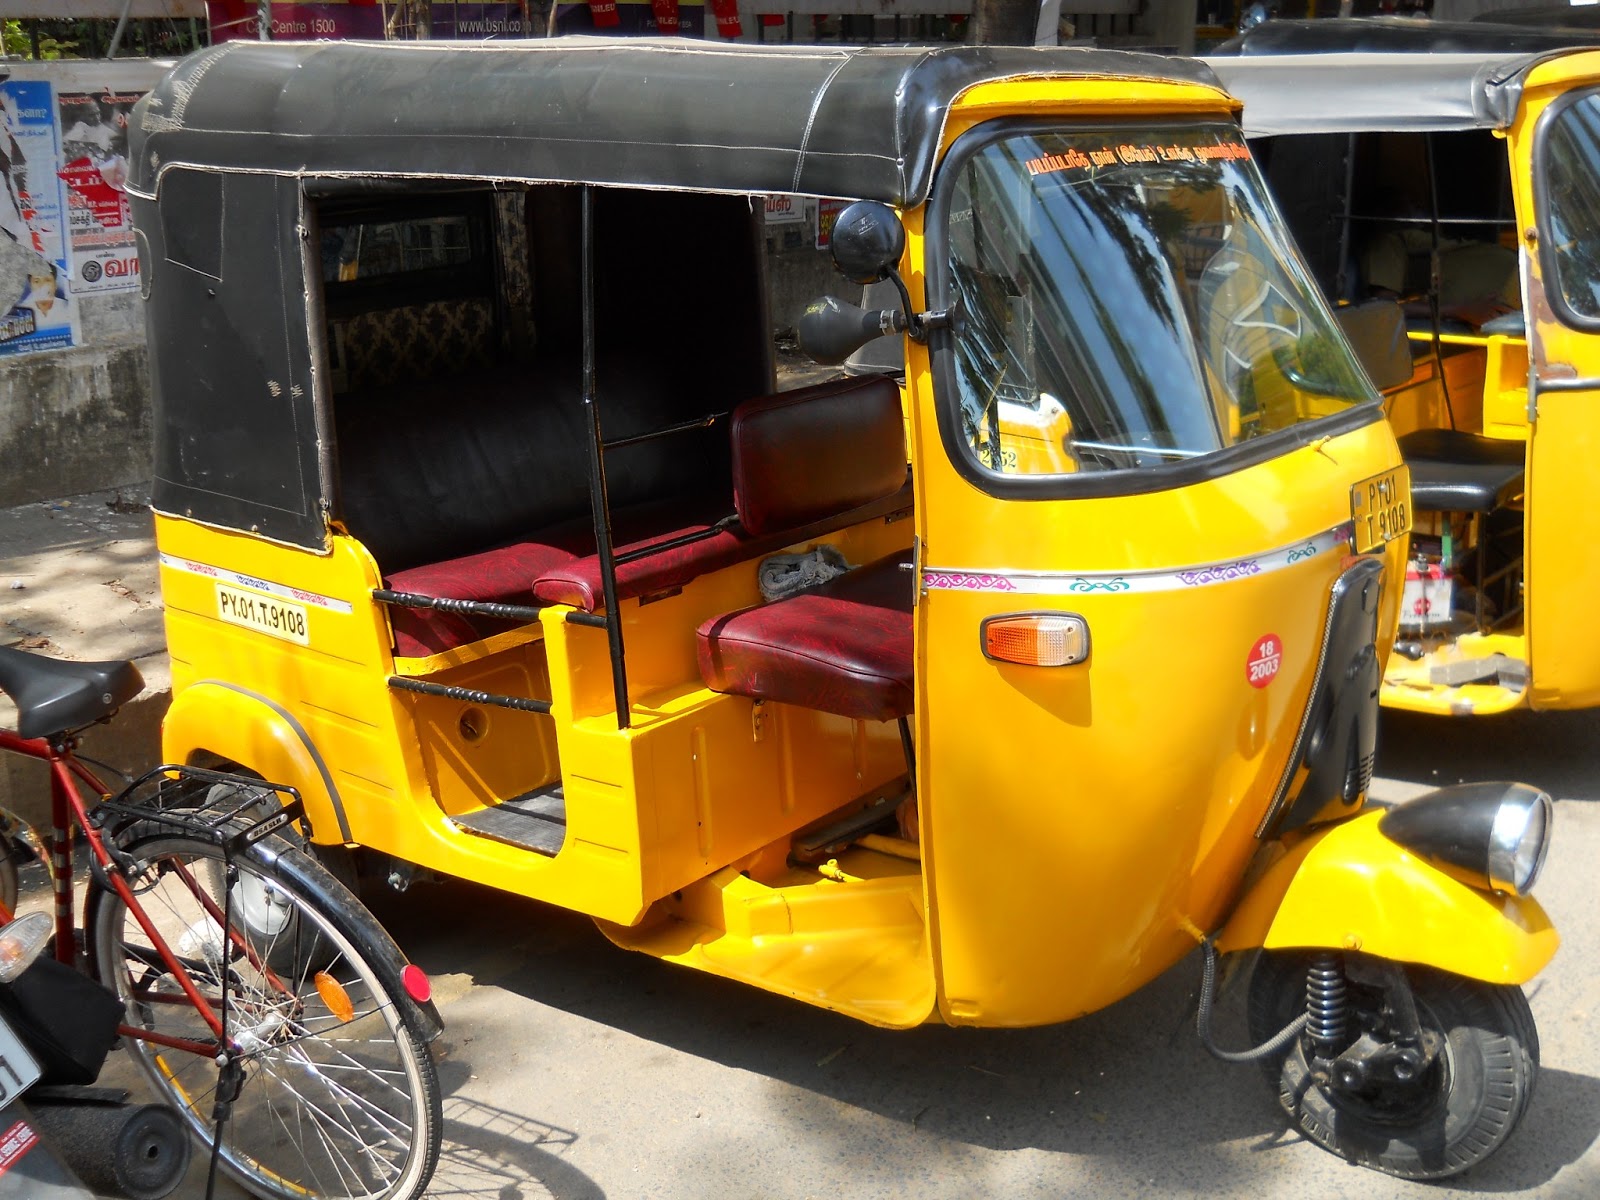
Vehicle type: Auto Rickshaws